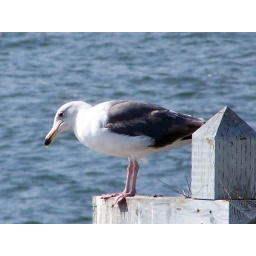
I shot this bird in Huntington beach California on the pier.